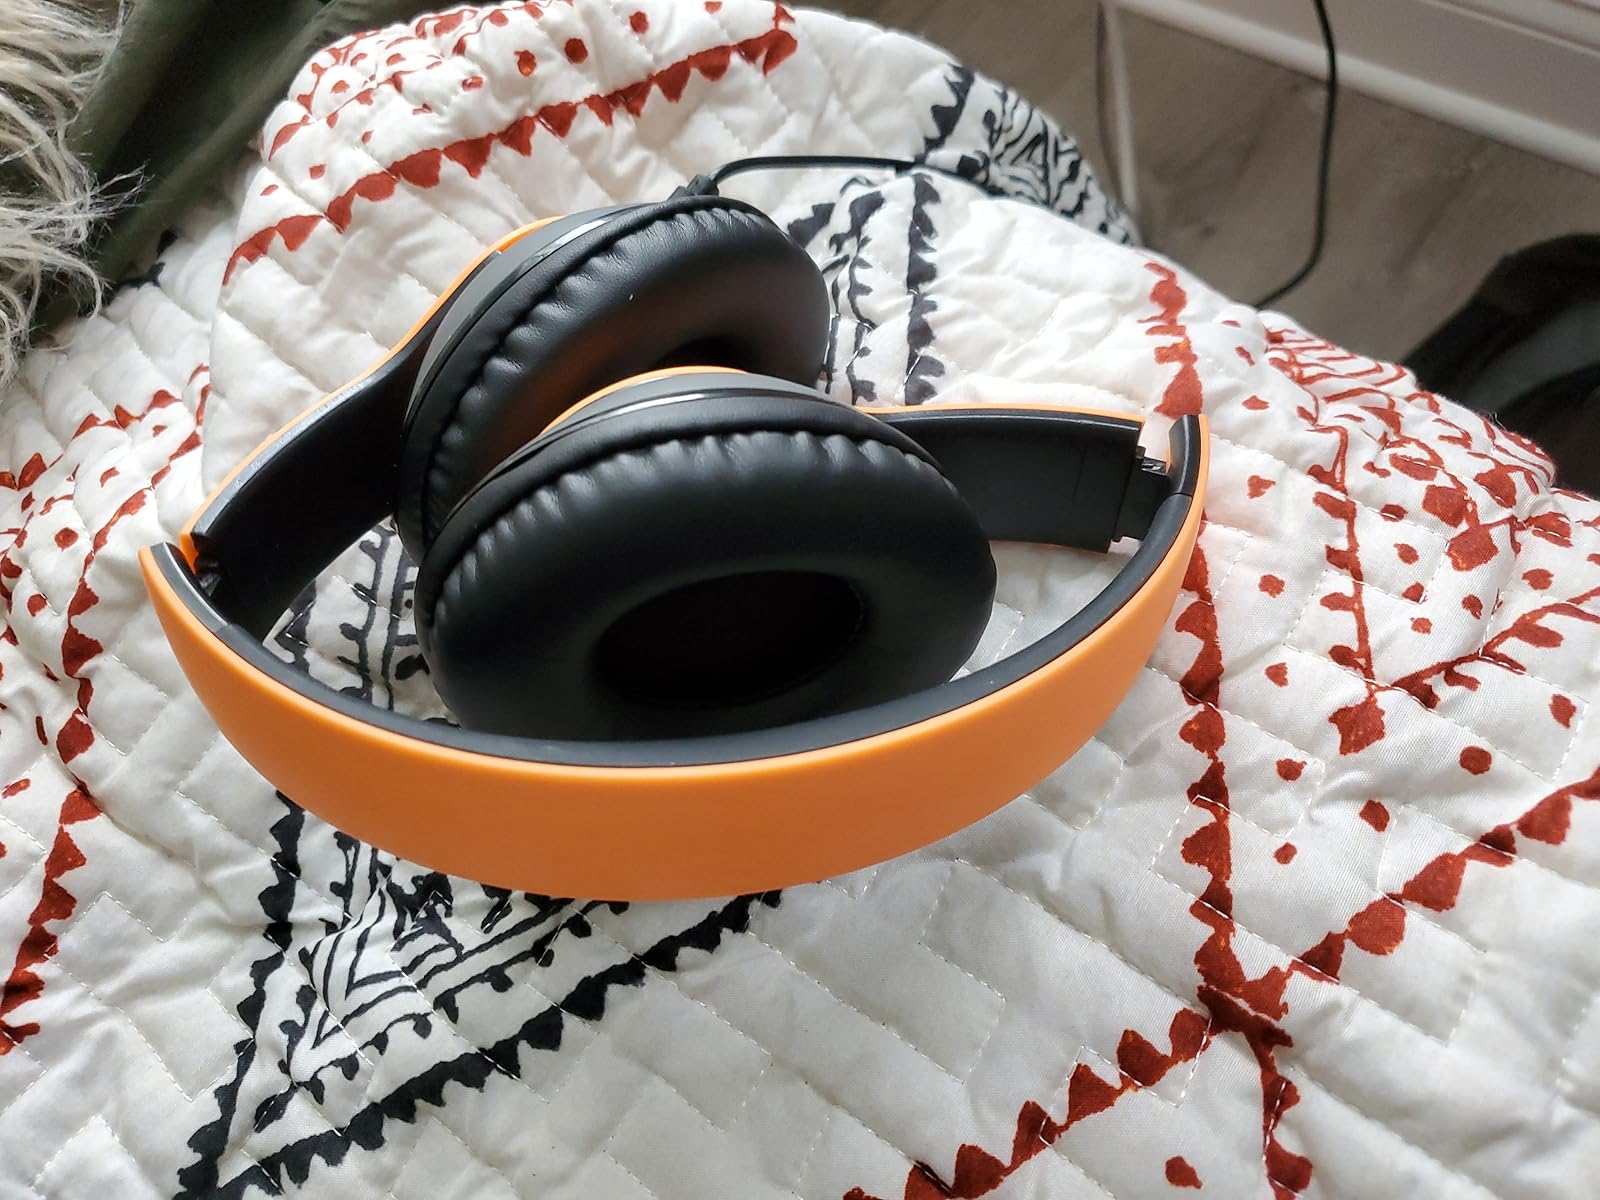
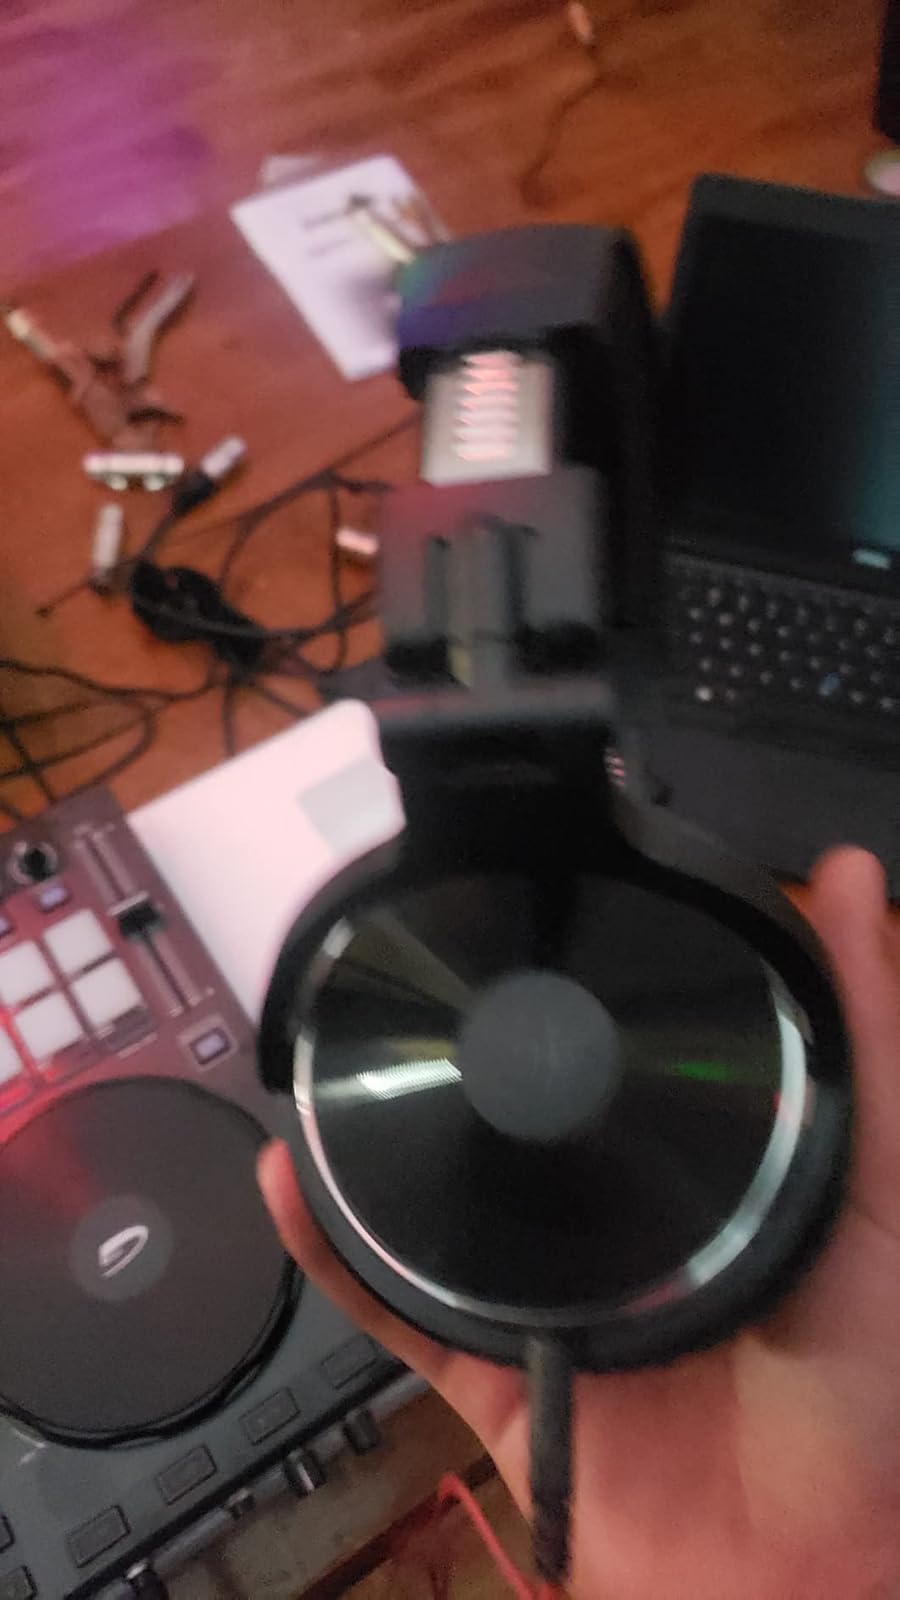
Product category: headphones
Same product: no